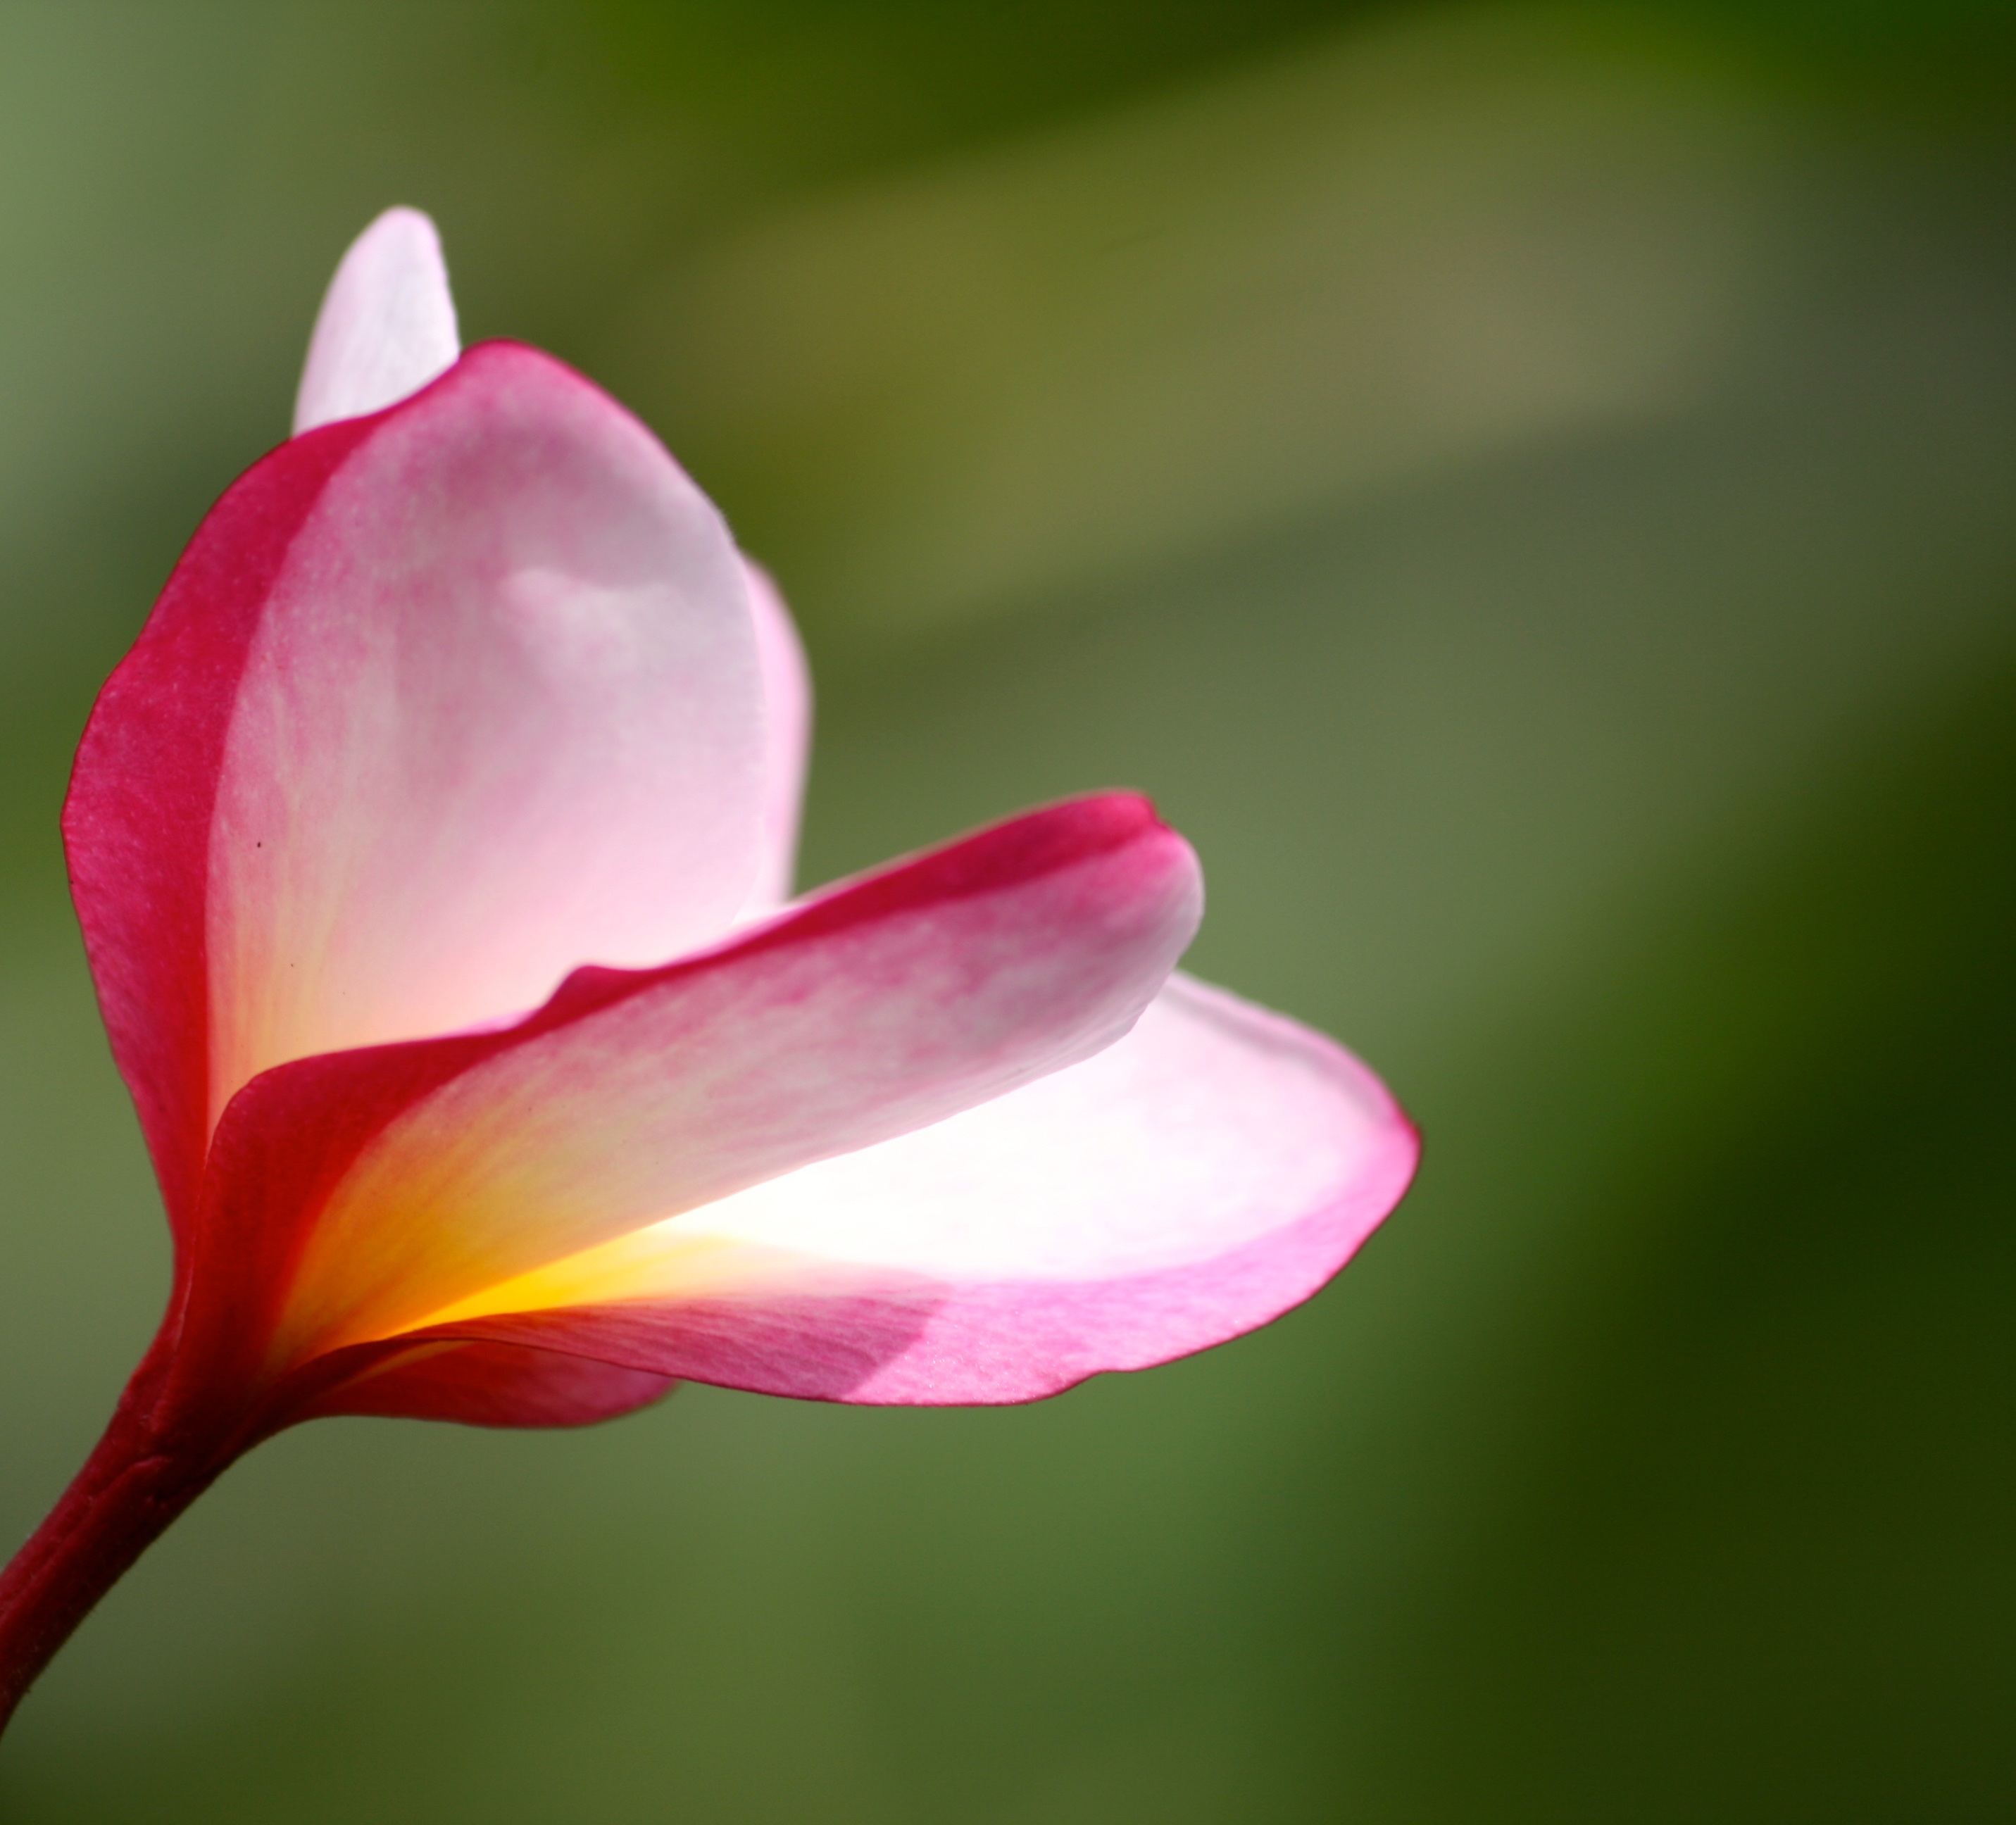
nature, blossom, plant, photography, leaf, flower, petal, bloom, summer, tropical, natural, garden, pink, flora, botanical, close up, exotic, bud, plumeria, macro photography, flowering plant, plant stem, land plant